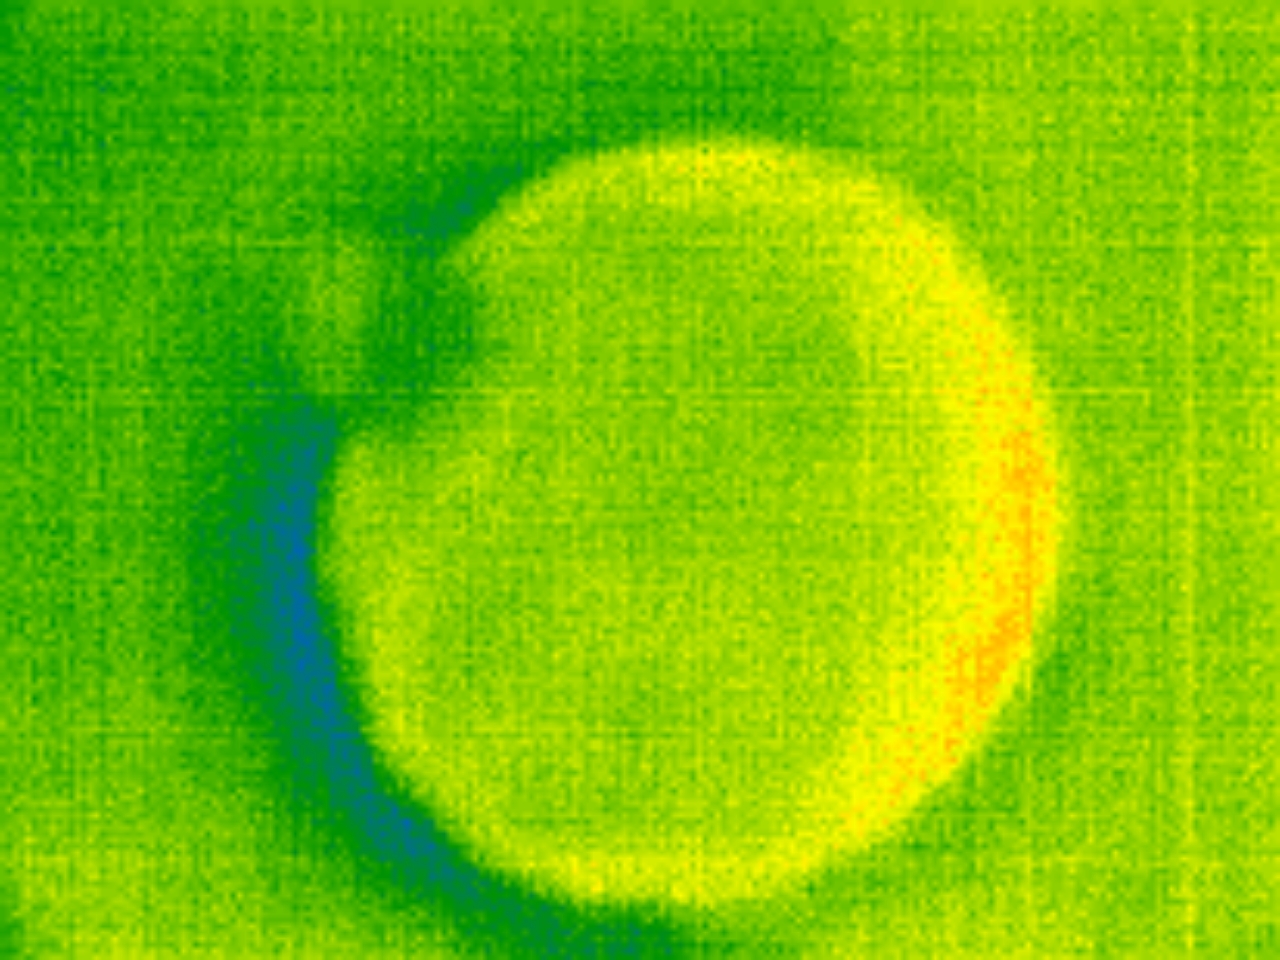
Label: No Defect